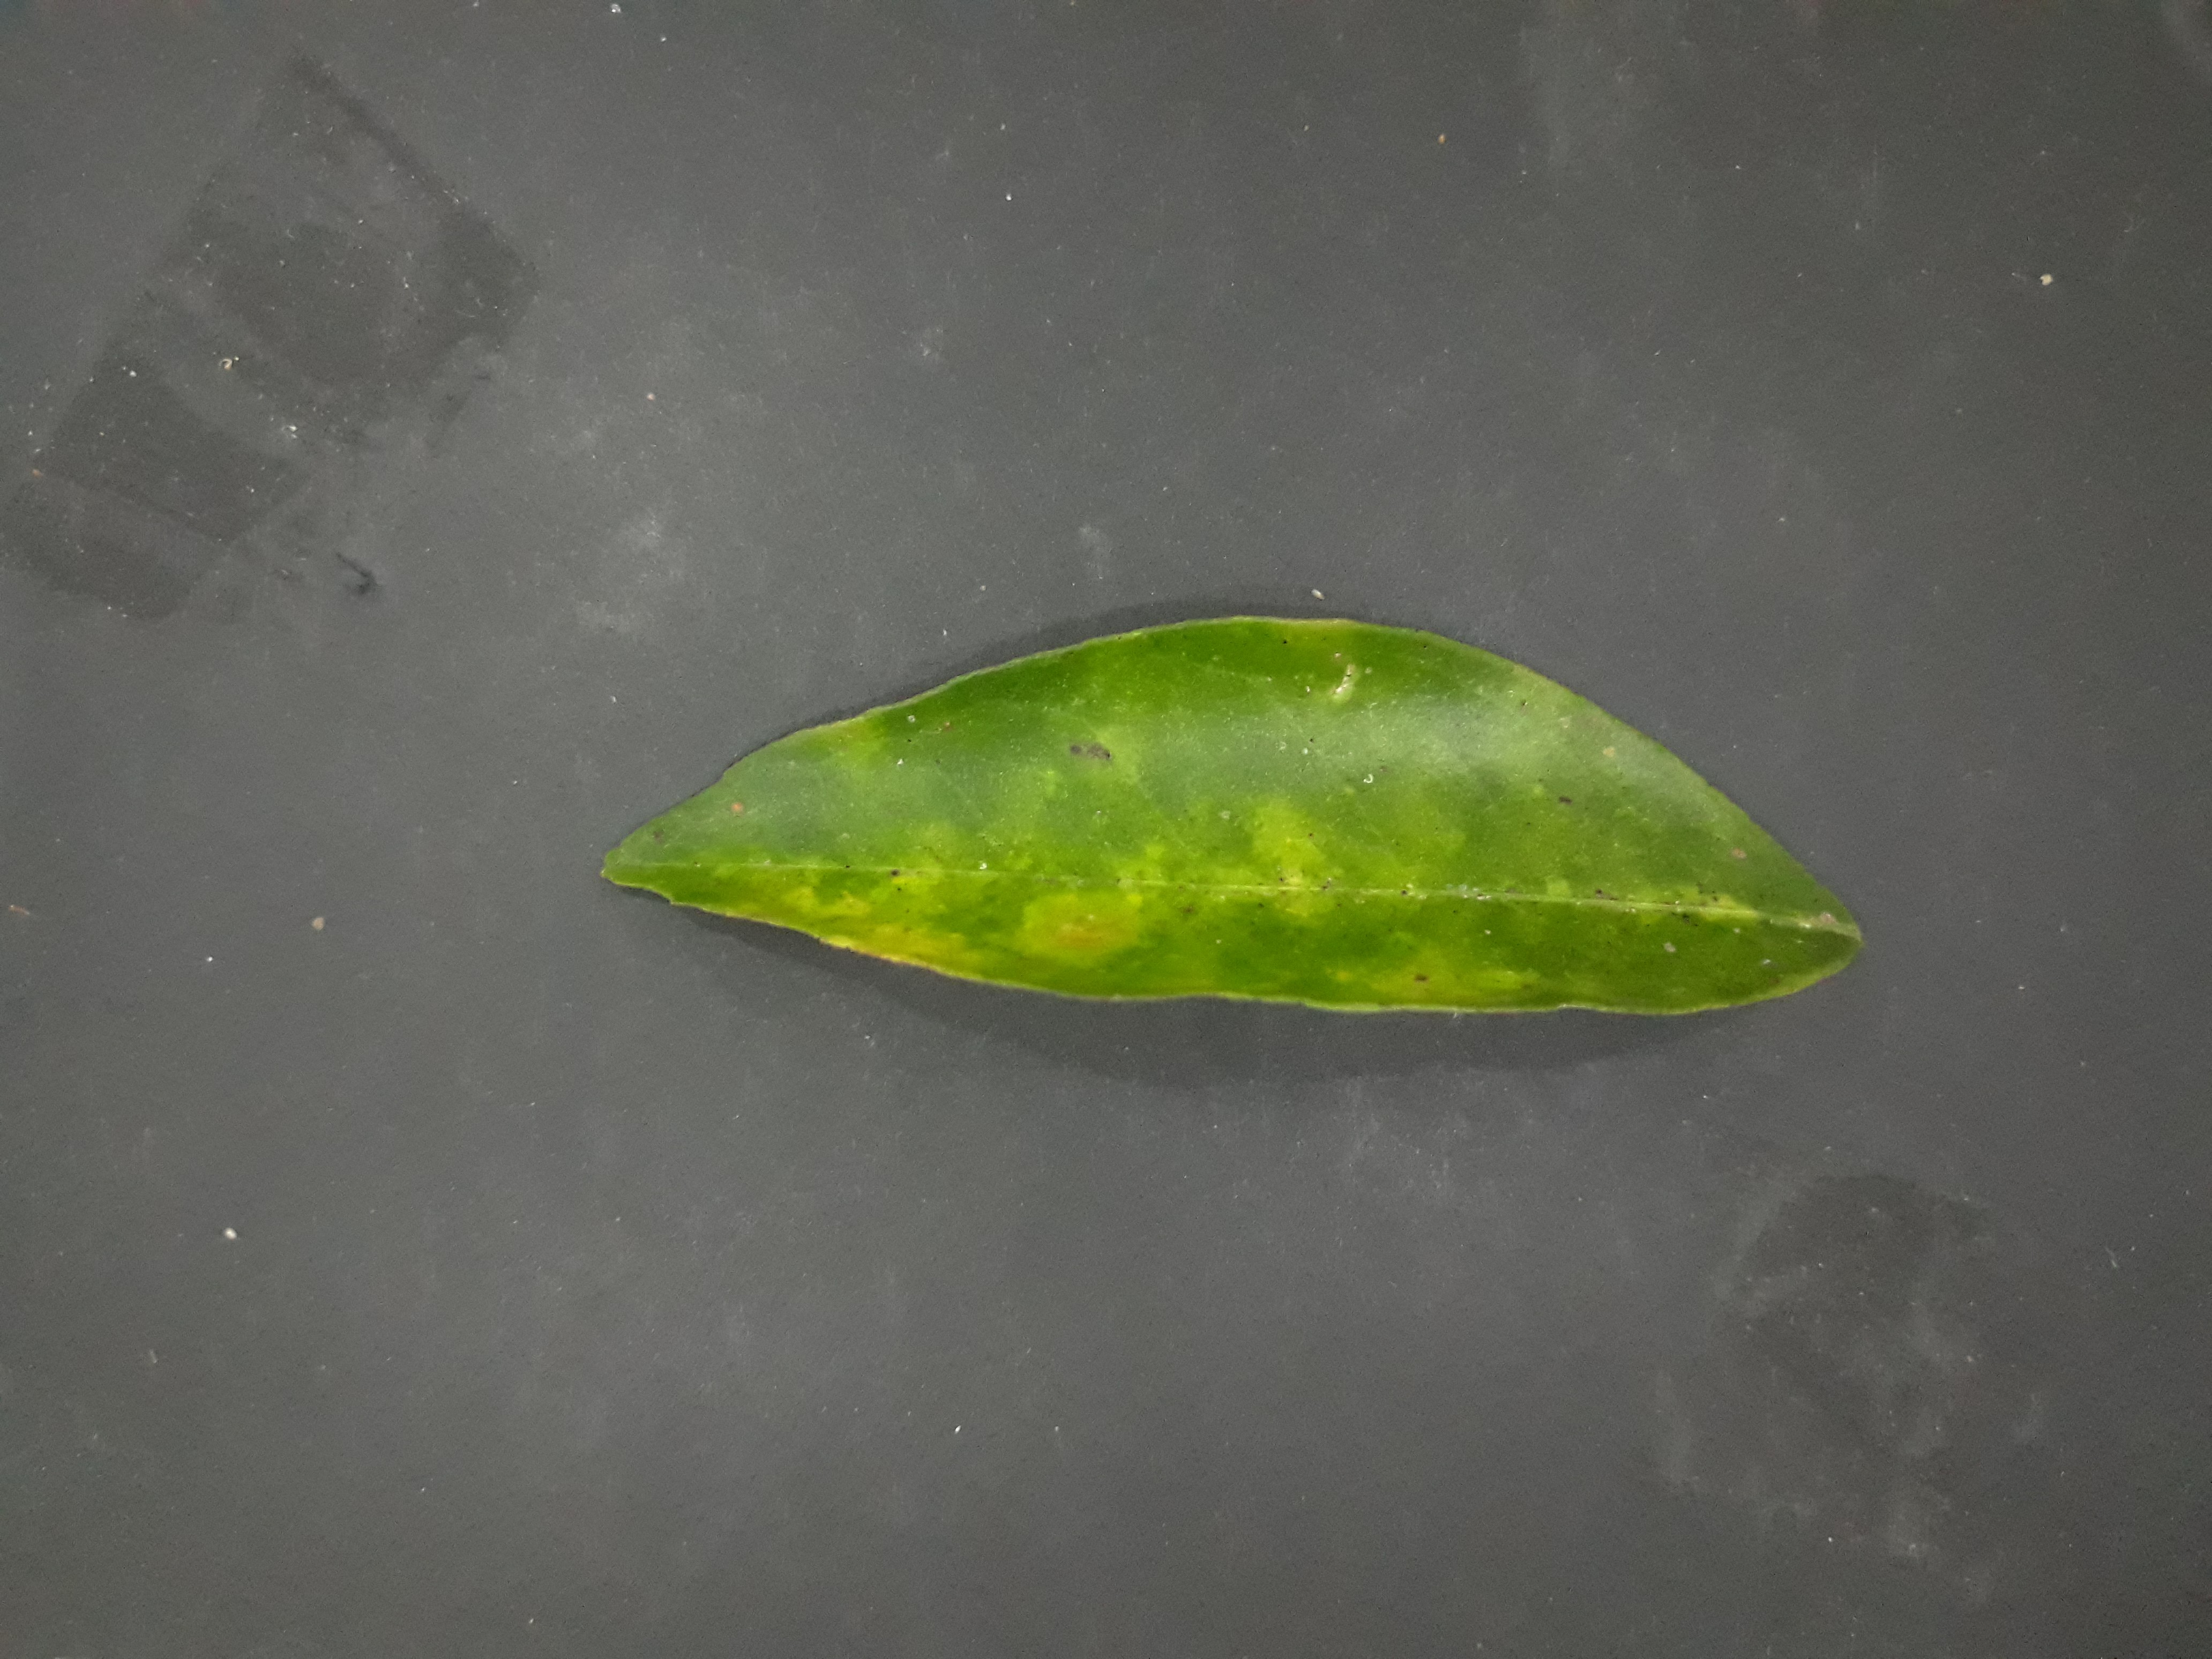
Label: Red_scale_sequelae